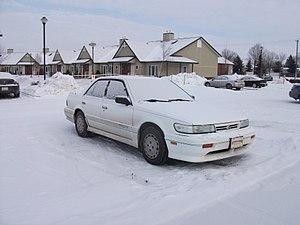
La Nissan Violet, appelée aussi Nissan Auster ou Nissan Stanza sur certains marchés, est une berline familiale produite par le constructeur automobile japonais Nissan de 1973 à 1992.